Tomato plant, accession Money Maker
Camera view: horizontal (90 deg, fisheye); turntable rotation: 330 degrees
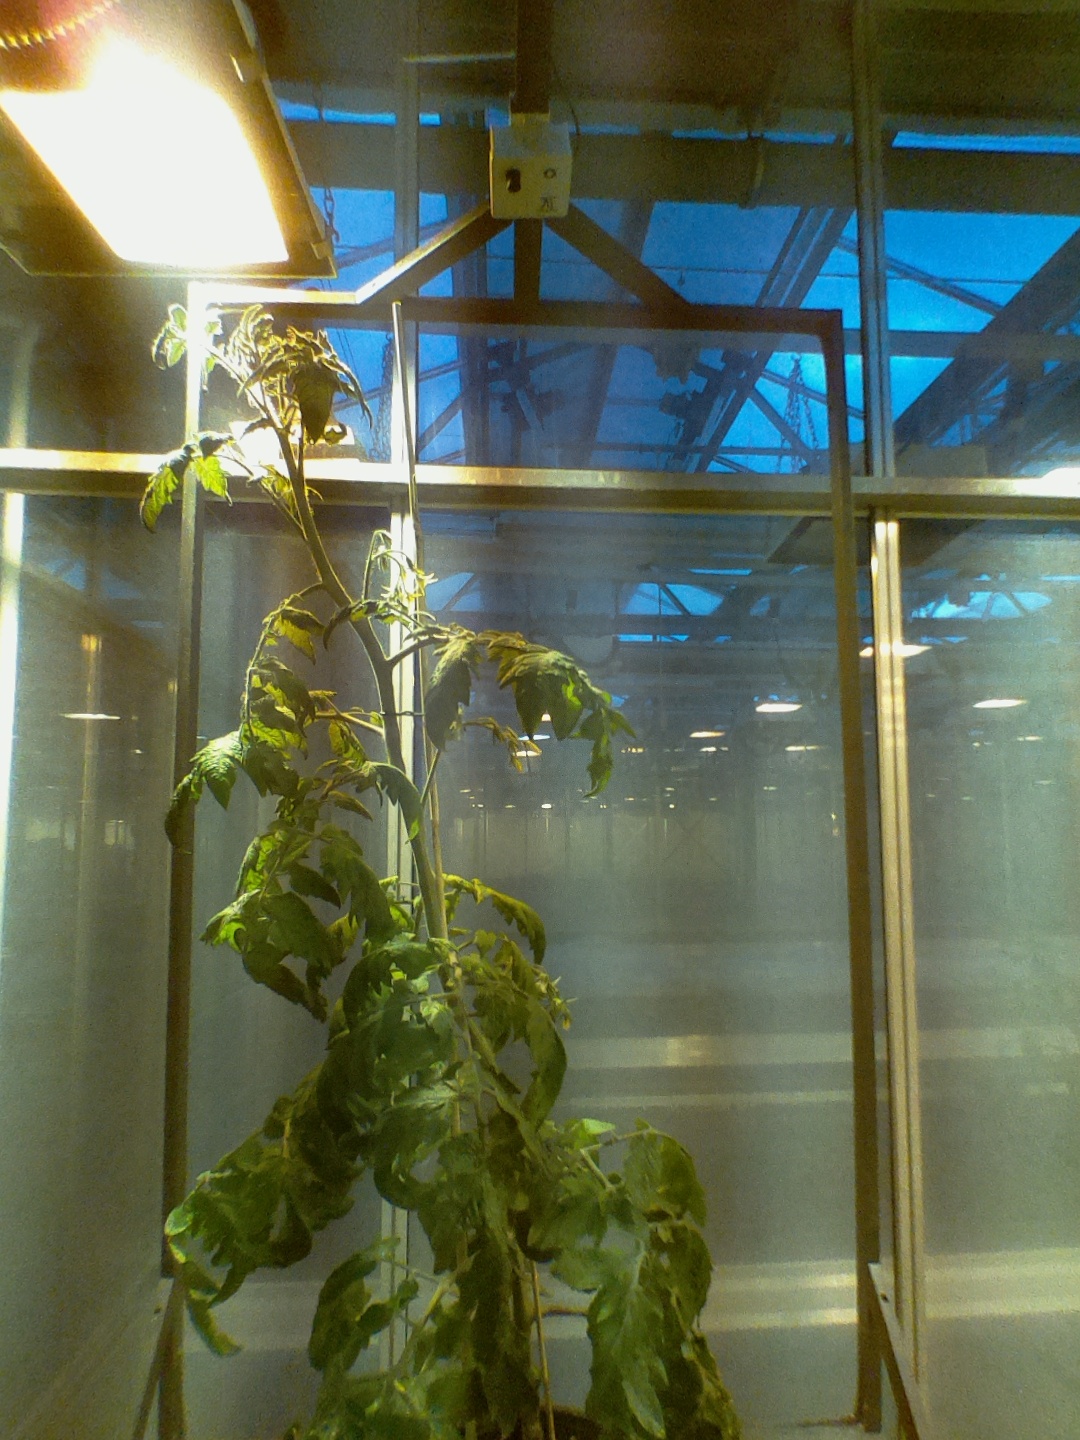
BBCH growth stage 71: 10%-20% of final fruit size